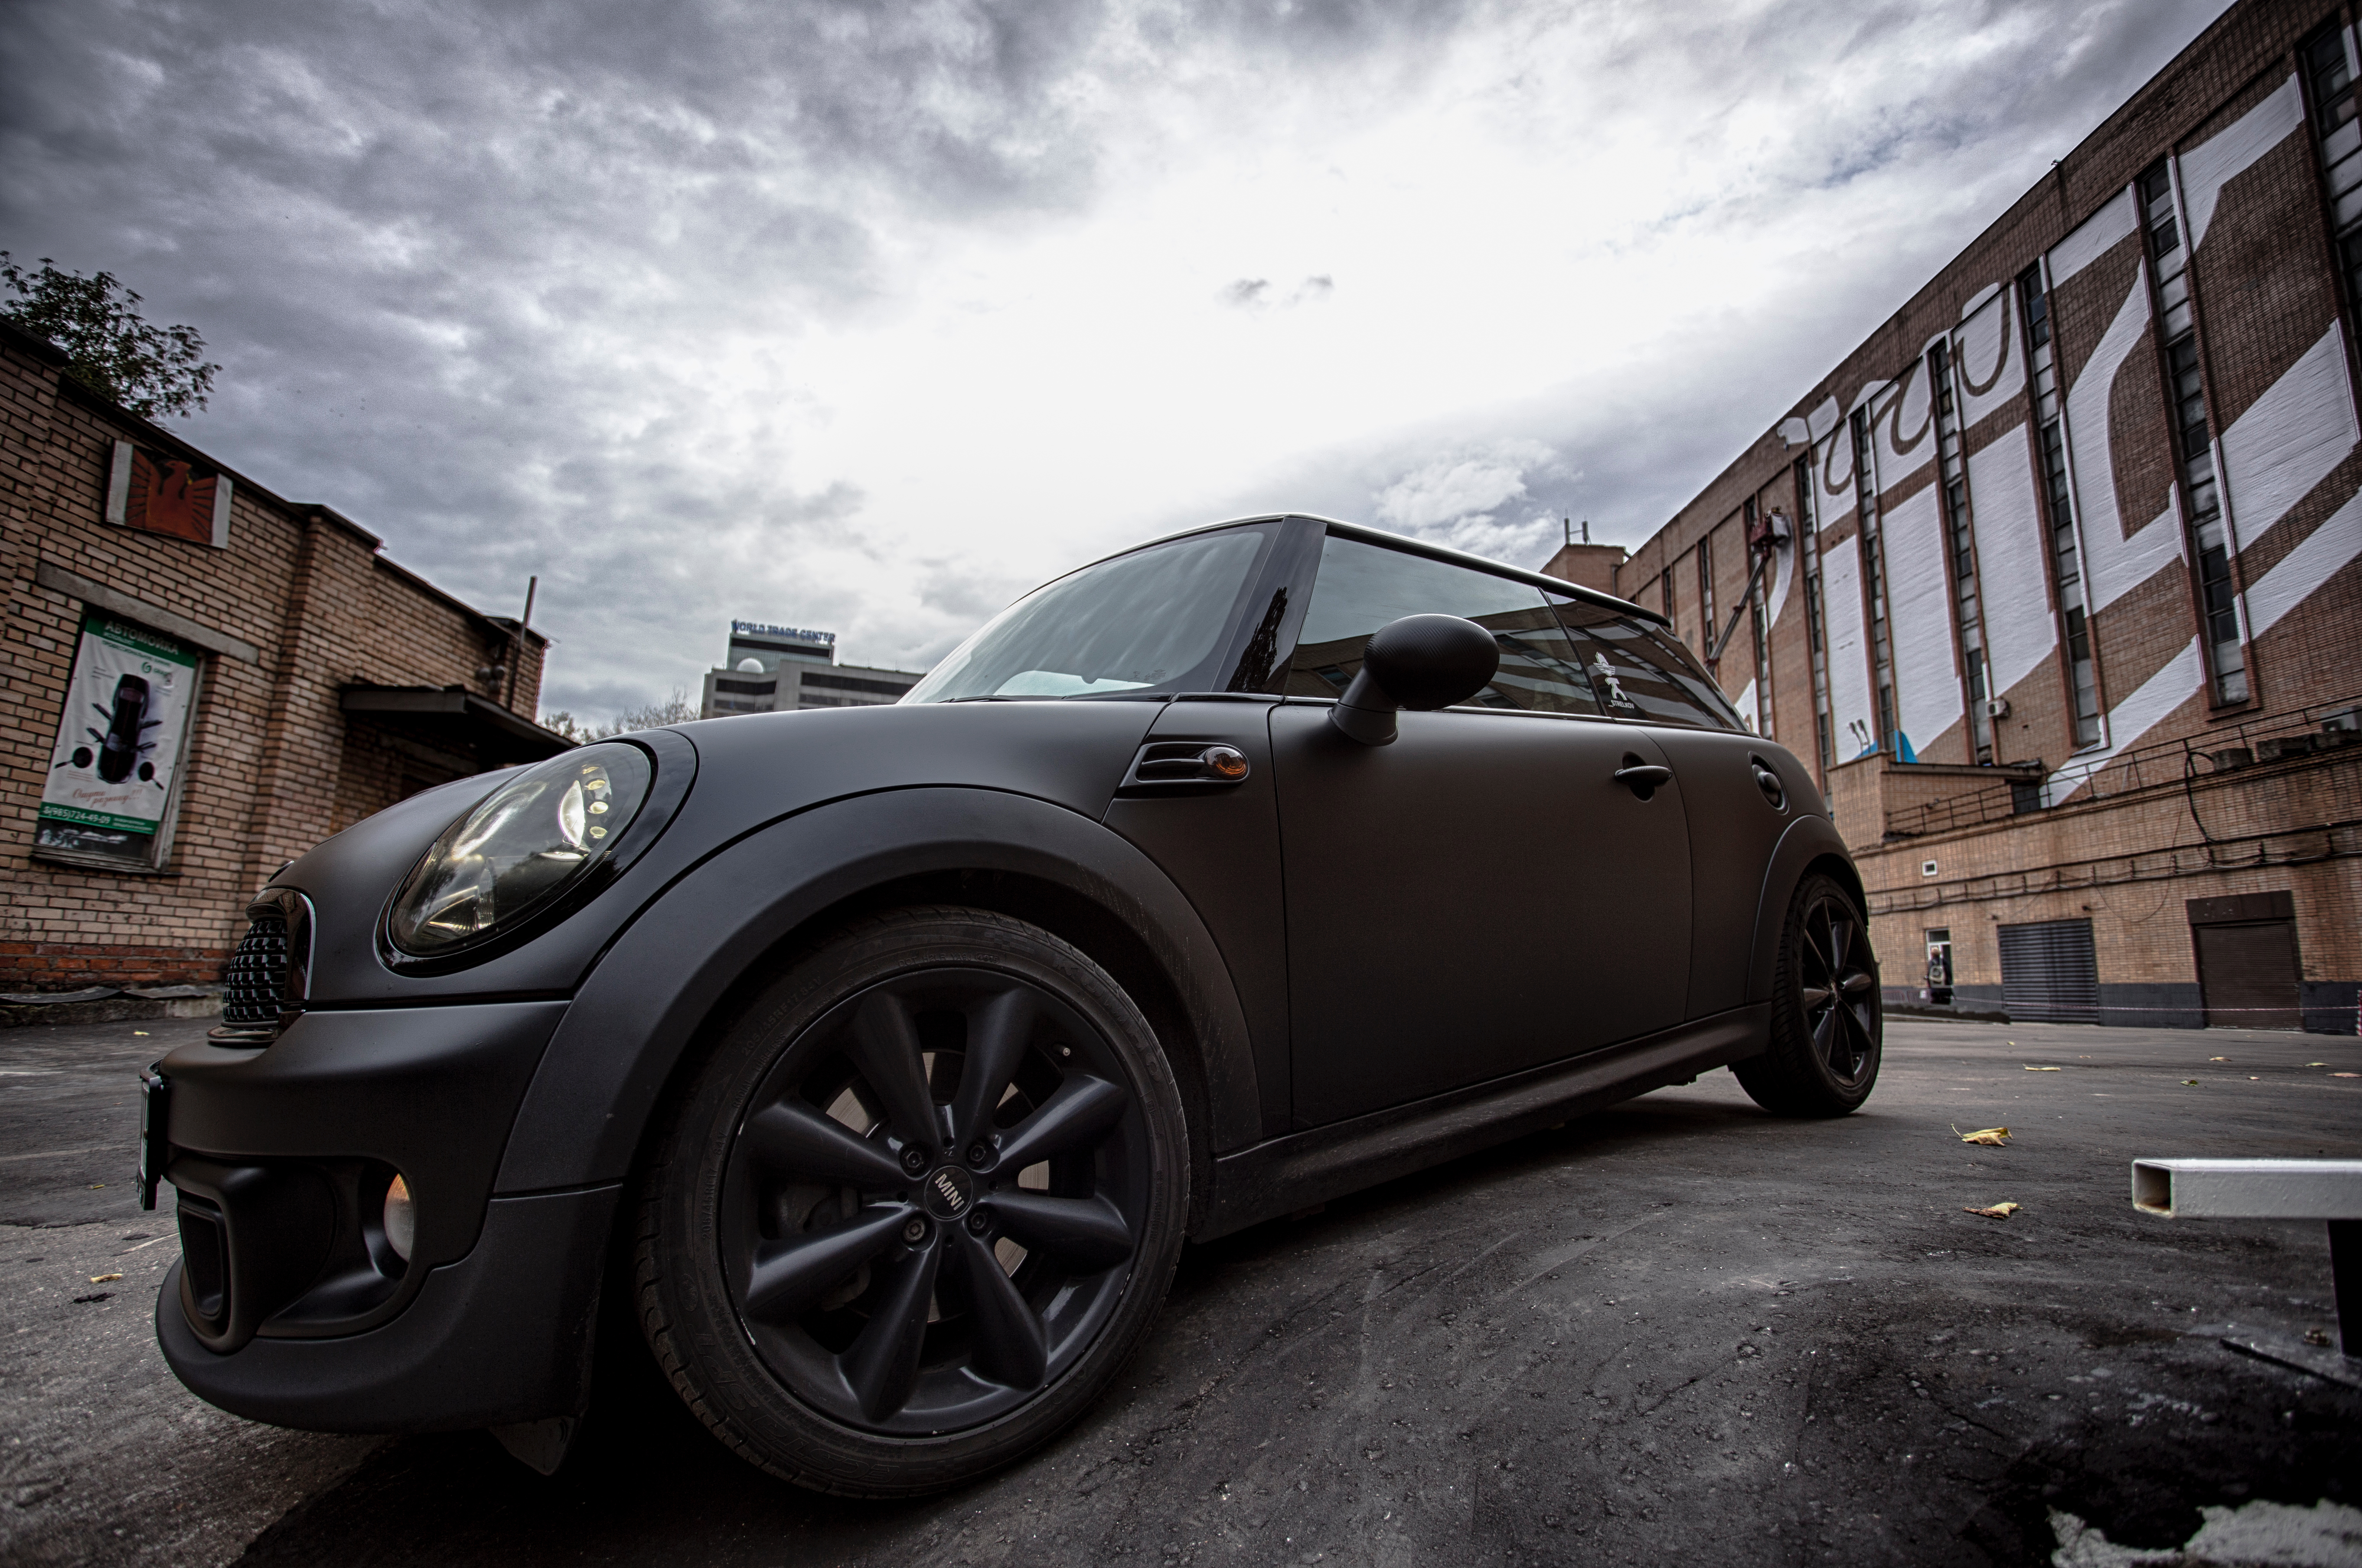
car, wheel, vehicle, automotive, mini cooper, mini, land vehicle, volkswagen beetle, automobile make, automotive exterior, automotive design, luxury vehicle, subcompact car